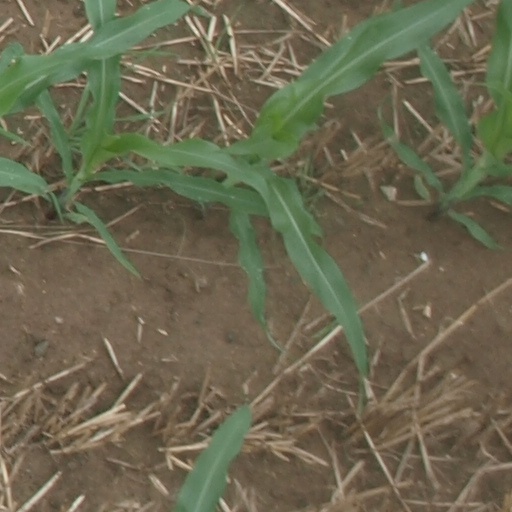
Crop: maize; corn